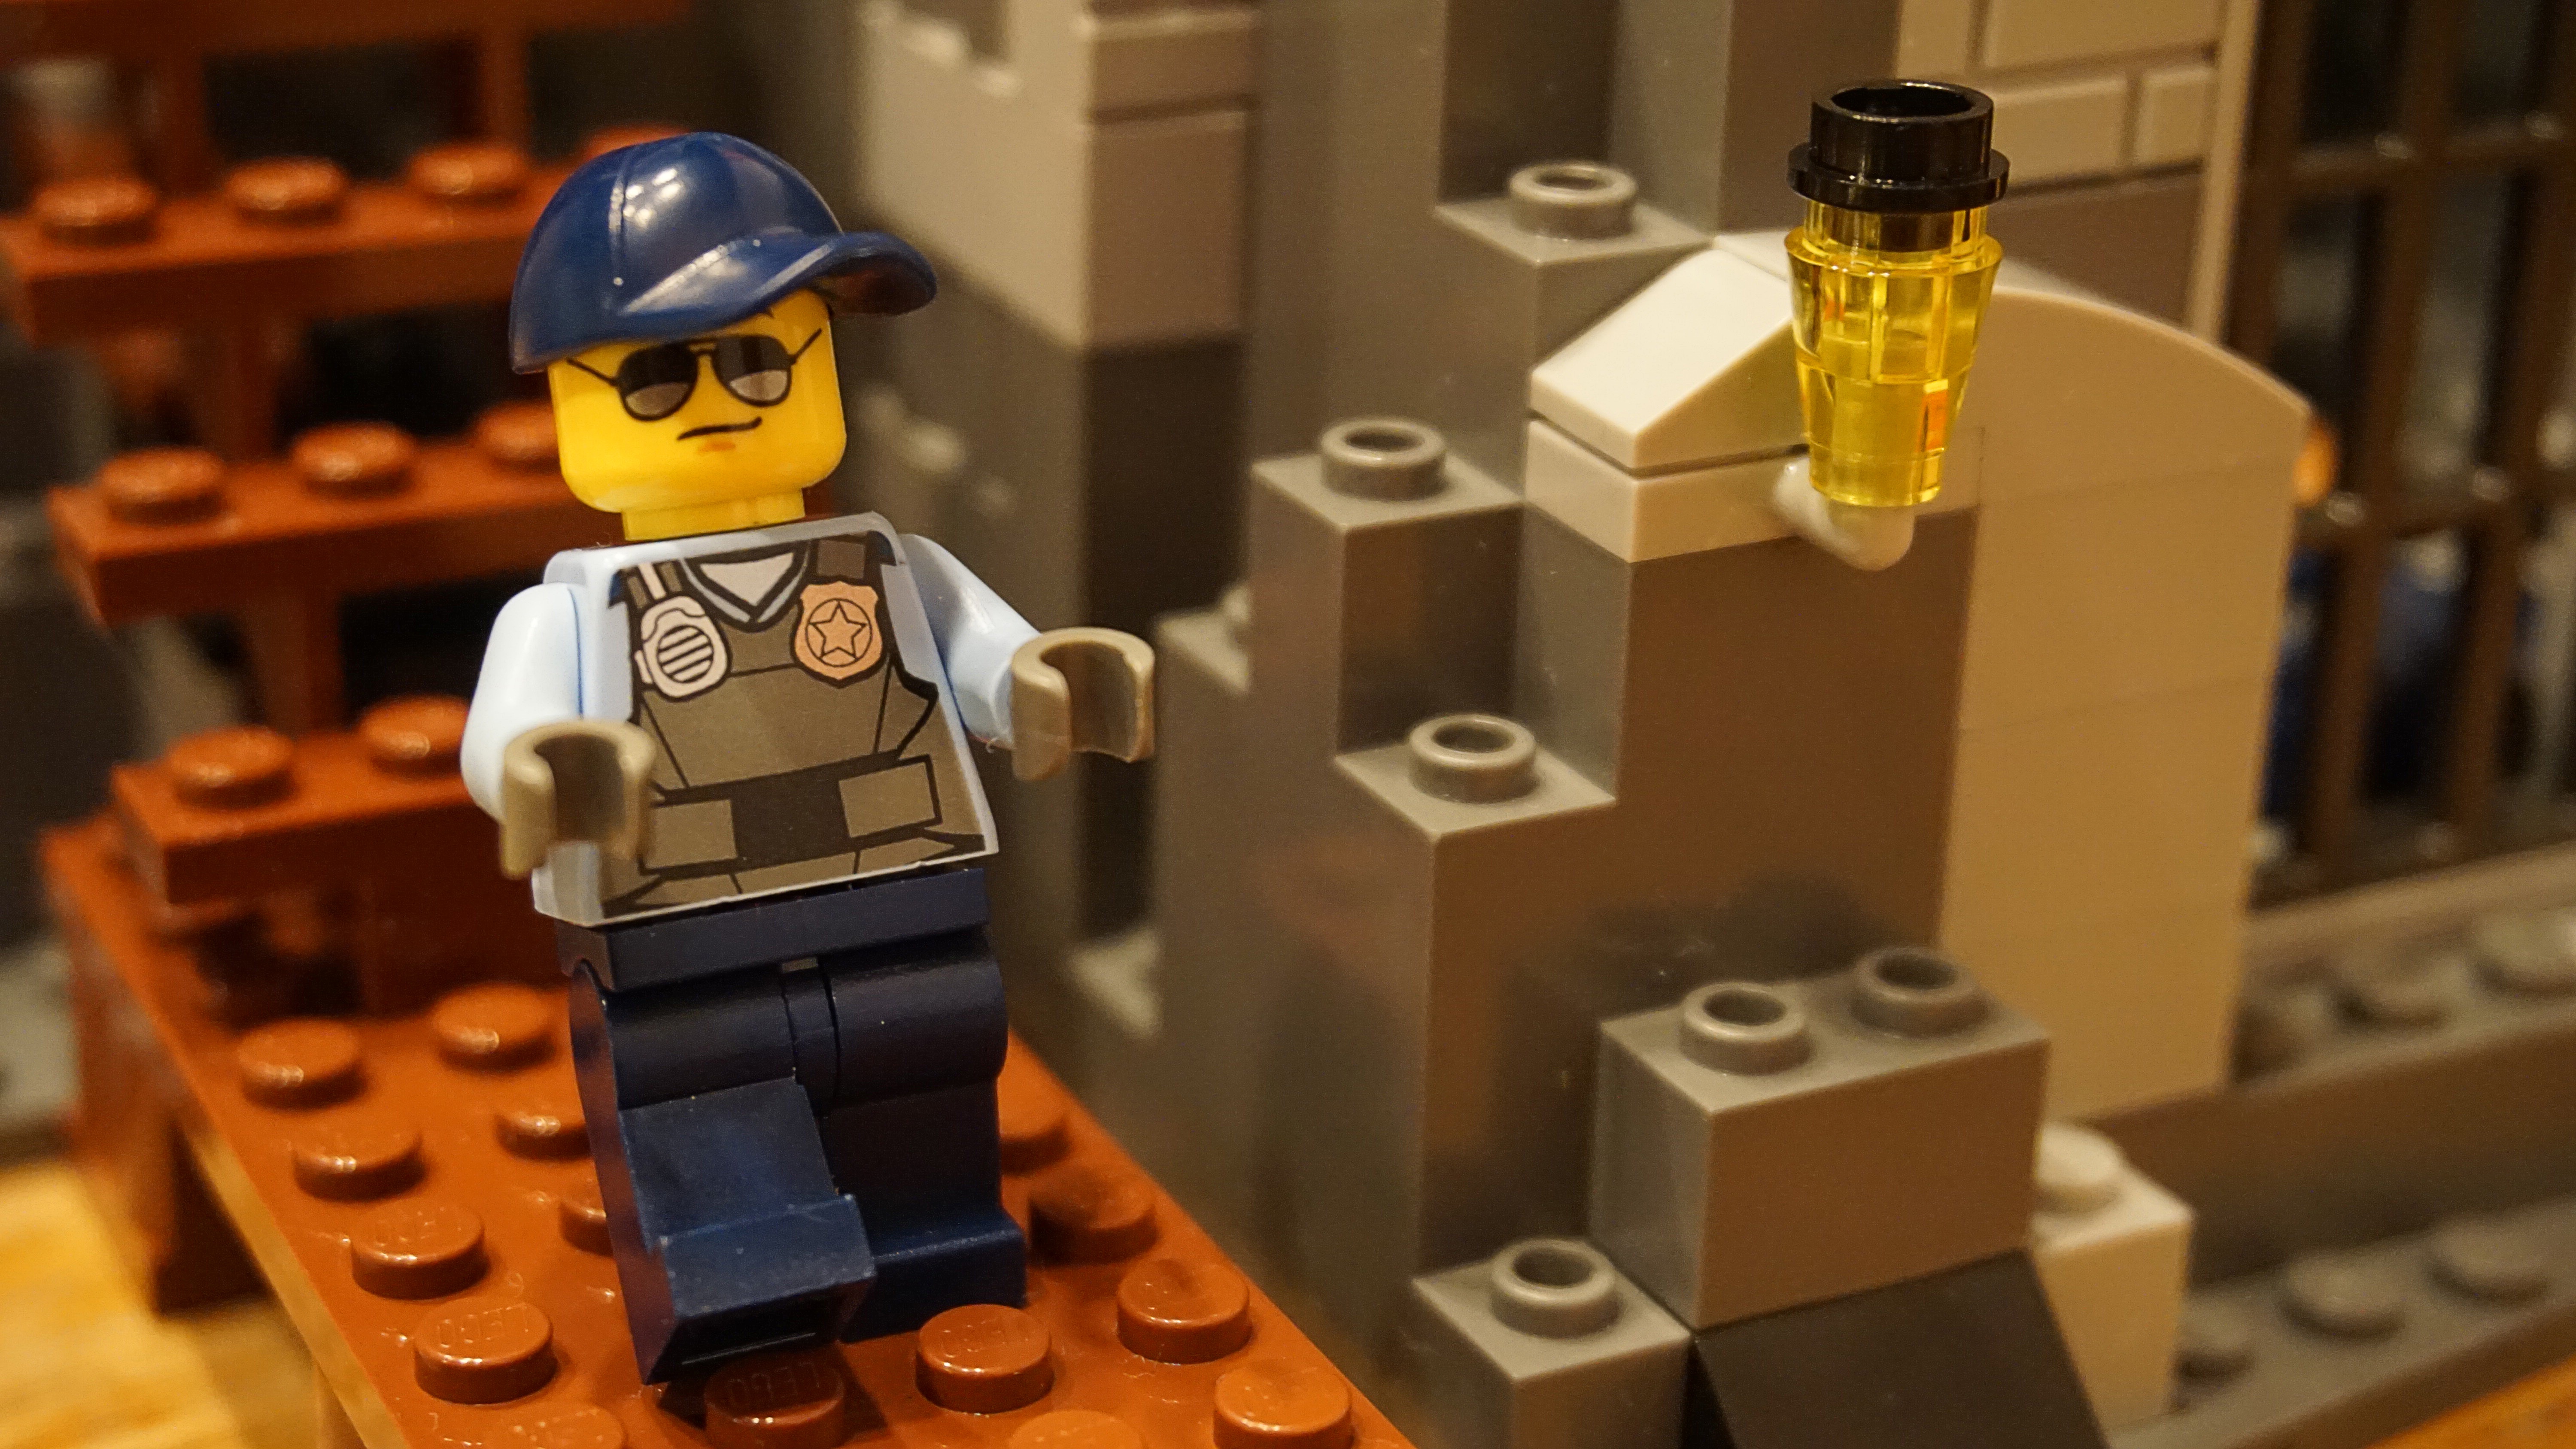
play, plastic, child, colorful, toy, stones, figure, toys, lego, lego blocks, lego build, children's room, from lego, legomaennchen